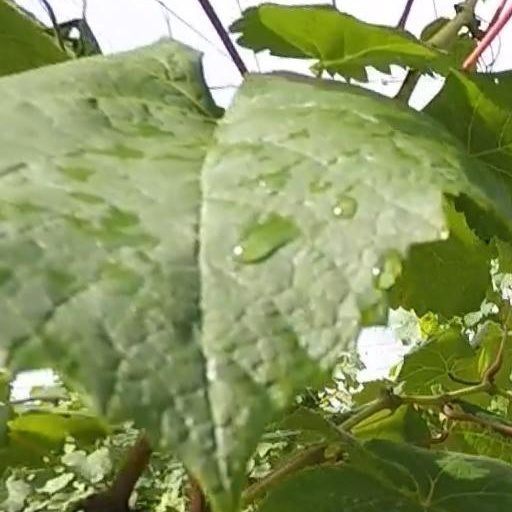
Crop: grape